Bad Behaviour (2010 film)

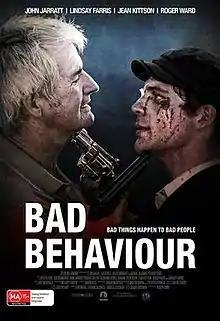
Australian theatrical release poster

Bad Behaviour is a 2010 Australian crime thriller film, written and directed and by Joseph Sims and starring John Jarratt, Lindsay Farris and Dwaine Stevenson and features in supporting roles Robert Coleby, Georgina Symes, Roger Ward, Jean Kittson and Ellen Grimshaw.